Intellipedia

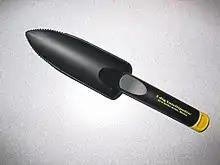
An Intellipedia shovel, awarded to exemplary wiki contributors.

The wiki provides so much flexibility that several offices throughout the community using it to maintain and transfer knowledge on daily operations and events.Executive Biz, Executive Spotlight with Jesse Wilson, October 11, 2007 Anyone with access to read it has permission to create and edit articles after acquiring an account with Intelink. Since Intellipedia is intended to be a platform for harmonizing the various points of view of the agencies and analysts of the Intelligence Community, Intellipedia does not enforce a neutral point of view policy. Instead, viewpoints are attributed to the agencies, offices, and individuals participating, with the hope that a consensus view will emerge. Intellipedia also contains non-encyclopedic content including meeting notes and items of internal, administrative interest. Deputy DNI Thomas Fingar made a comparison to eBay, where the reliability of sellers is rated by buyers. He said: